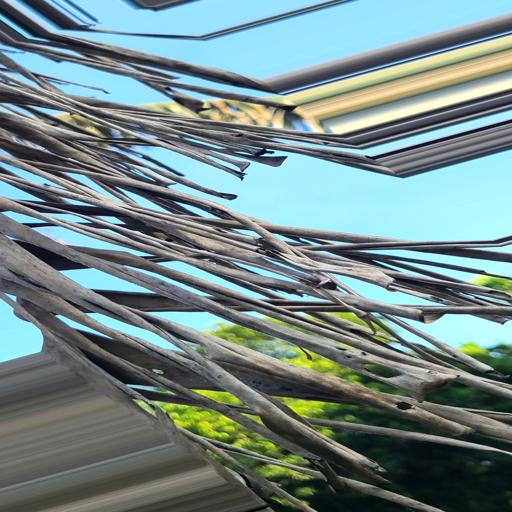
Label: moko_disease